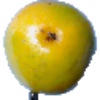
Label: maracuja